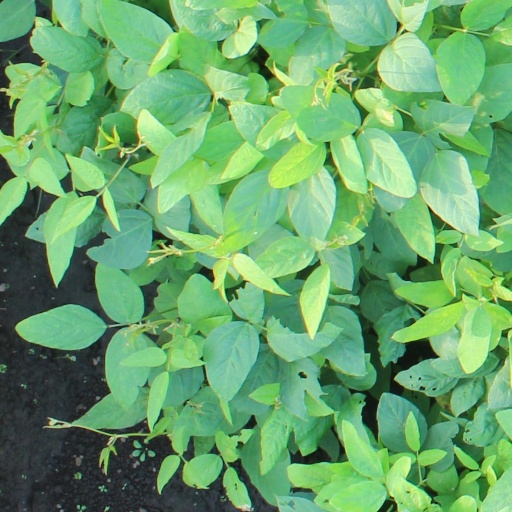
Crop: soybean